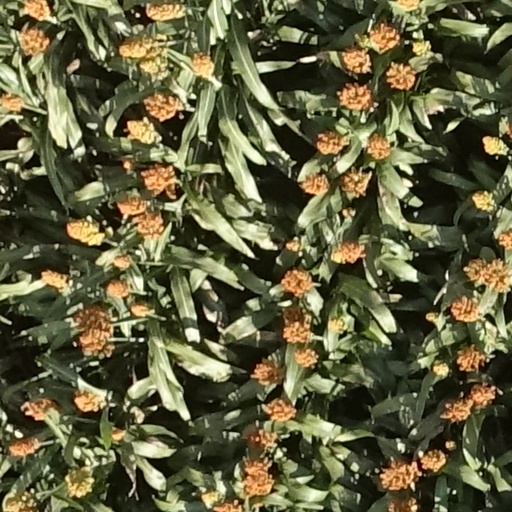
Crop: sorghum